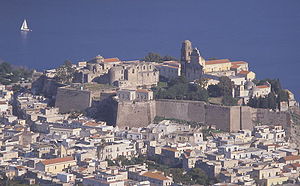
Lipari
Castello di Lipari
Lipari er en ø nord for Sicilien; den største af de syv øer i øgruppen, Æoliske øer. Øen har et areal på 37 km², og et indbyggertal på ca. 10.000 indbyggere. Øen er bjergrig; det højeste punkt er Monte Chirica, 602 m.o.h. Den er af vulkansk oprindelse, og der brydes pimpsten på øen. Der er færgeforbindelse til de andre øer i øgruppen og til Milazzo på Sicilien; om sommeren desuden til Napoli.